Describe the emotion expressed in this image:  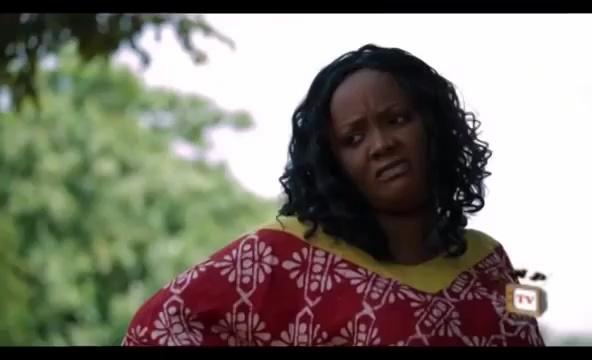
This person displays Suffering, valence and arousal with low intensity.